Moquihuix

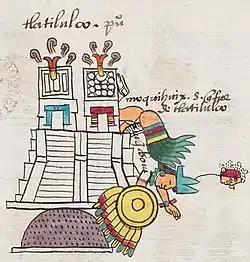
Moquihuix's death as depicted in the Codex Mendoza.

Moquihuix (or Moquihuixtli) (died 1473) was the fourth "tlatoani" (ruler) of Tlatelolco. He died in 1473 in the Battle of Tlatelolco, a military conflict fought between Tlatelolco and Tenochtitlan.